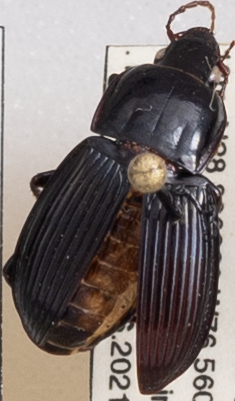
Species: Pterostichus (Abacidus) sp.
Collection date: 2021-09-30
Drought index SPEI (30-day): -0.184
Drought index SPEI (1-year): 0.738
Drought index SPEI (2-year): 1.45